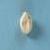
Maize quality: Bad